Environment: real
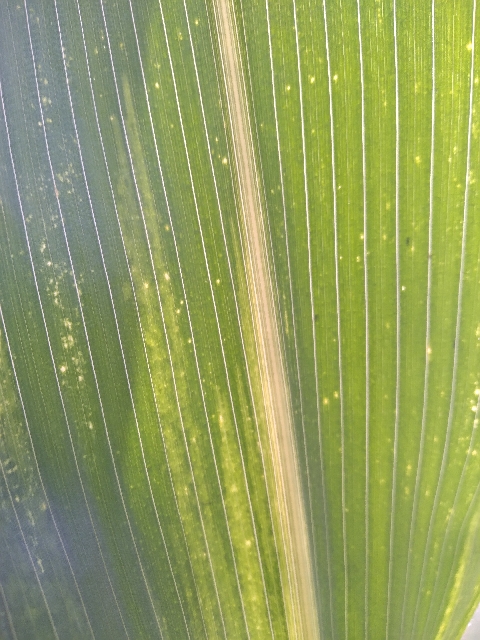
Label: lethal_necrosis